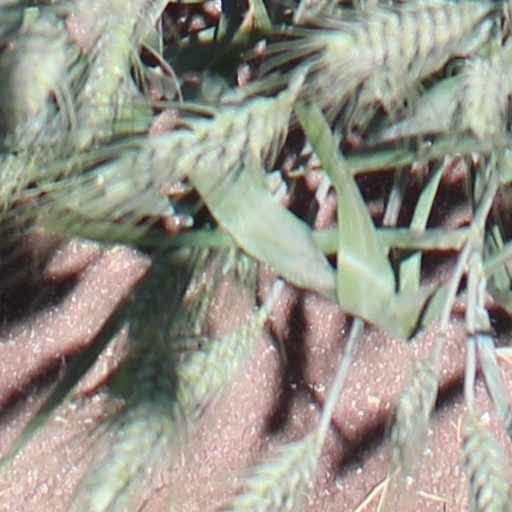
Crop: wheat